Fred Page

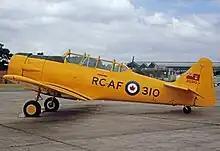
Harvard aircraft

Page worked as a land surveyor for the Ontario Department of Highways from 1935 to 1939. He then worked for the Canadian Car and Foundry (Can Car) in Fort William from 1940 to 1947. He began in Can Car's planning department, and was later promoted to the manager of its subcontracts. He oversaw the acquiring of parts to construct Hawker Hurricanes for the Royal Canadian Air Force (RCAF), and Curtiss SB2C Helldivers for the Royal Navy. From 1945 to 1947, he oversaw acquiring of materials for bus manufacturing at the foundry. In 1945, he started his own business to supply flooring materials for transportation vehicles constructed at Can Car.